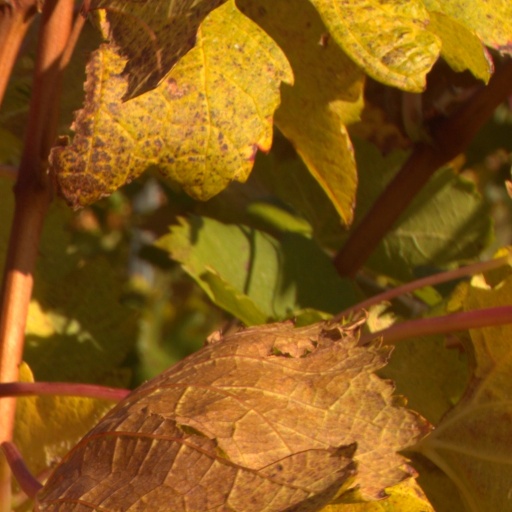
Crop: grape